History of the Isle of Man

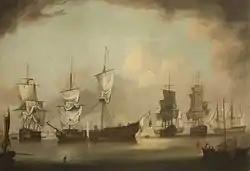
The scene in Ramsey Bay after the Battle of Bishops Court between the English and French squadrons, enacted off the Manx coast in 1760

Shortly after the Wars of the Three Kingdoms began in June 1643, James Stanley, 7th Earl of Derby returned to Mann to find the island on the brink of rebellion. Among the causes were complaints at the level of tithes payable to the Church of England, and Derby's attempts to replace the Manx ‘tenure of straw’ by which many of his tenants held their lands, a customary tenure akin to freehold, with commercial leases. He managed to restore the situation through a series of meetings, but made minimal concessions.